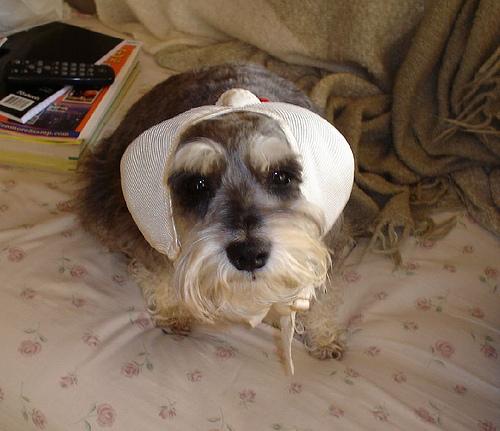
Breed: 2342-n000102-miniature_schnauzer